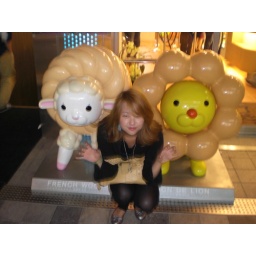
It's like she should be covered in plastic and nailed to the floor along with those things.